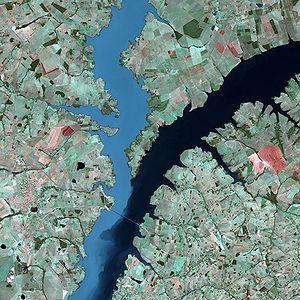
L'usine hydroélectrique d'Ilha Solteira liée au barrage d'Ilha Solteira est la plus grande centrale de l'État de São Paulo et la seconde du Brésil. Elle est située sur le Rio Paraná, entre les municipalités d'Ilha Solteira et de Selvíria.
Le Paraná est un fleuve qui s'écoule des hauts plateaux brésiliens vers l'Argentine pour se jeter dans l'océan Atlantique. Avec ses affluents, il constitue le troisième réseau hydrographique du monde, après ceux de l'Amazone et du Congo.